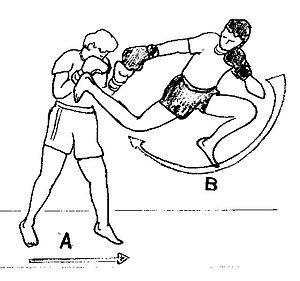
En boxe, le coup de pied vers l’arrière est un coup de pied donné dans le dos, porté généralement avec le talon, avec une légère inclinaison du tronc dans la direction opposée.
La boxe est un sport de combat pratiqué depuis le XVIIIᵉ siècle à un contre un, qui recourt à des frappes de percussion à l'aide de gants matelassés.
Le terme sport de combat de percussion est une expression des années 1970 du monde universitaire, désignant les sports de combat codifiés permettant l’utilisation de certaines armes corporelles pour percuter les cibles corporelles autorisées de l'opposant et cela dans un espace et une durée définie qui la plupart du temps débouche sur la compétition.